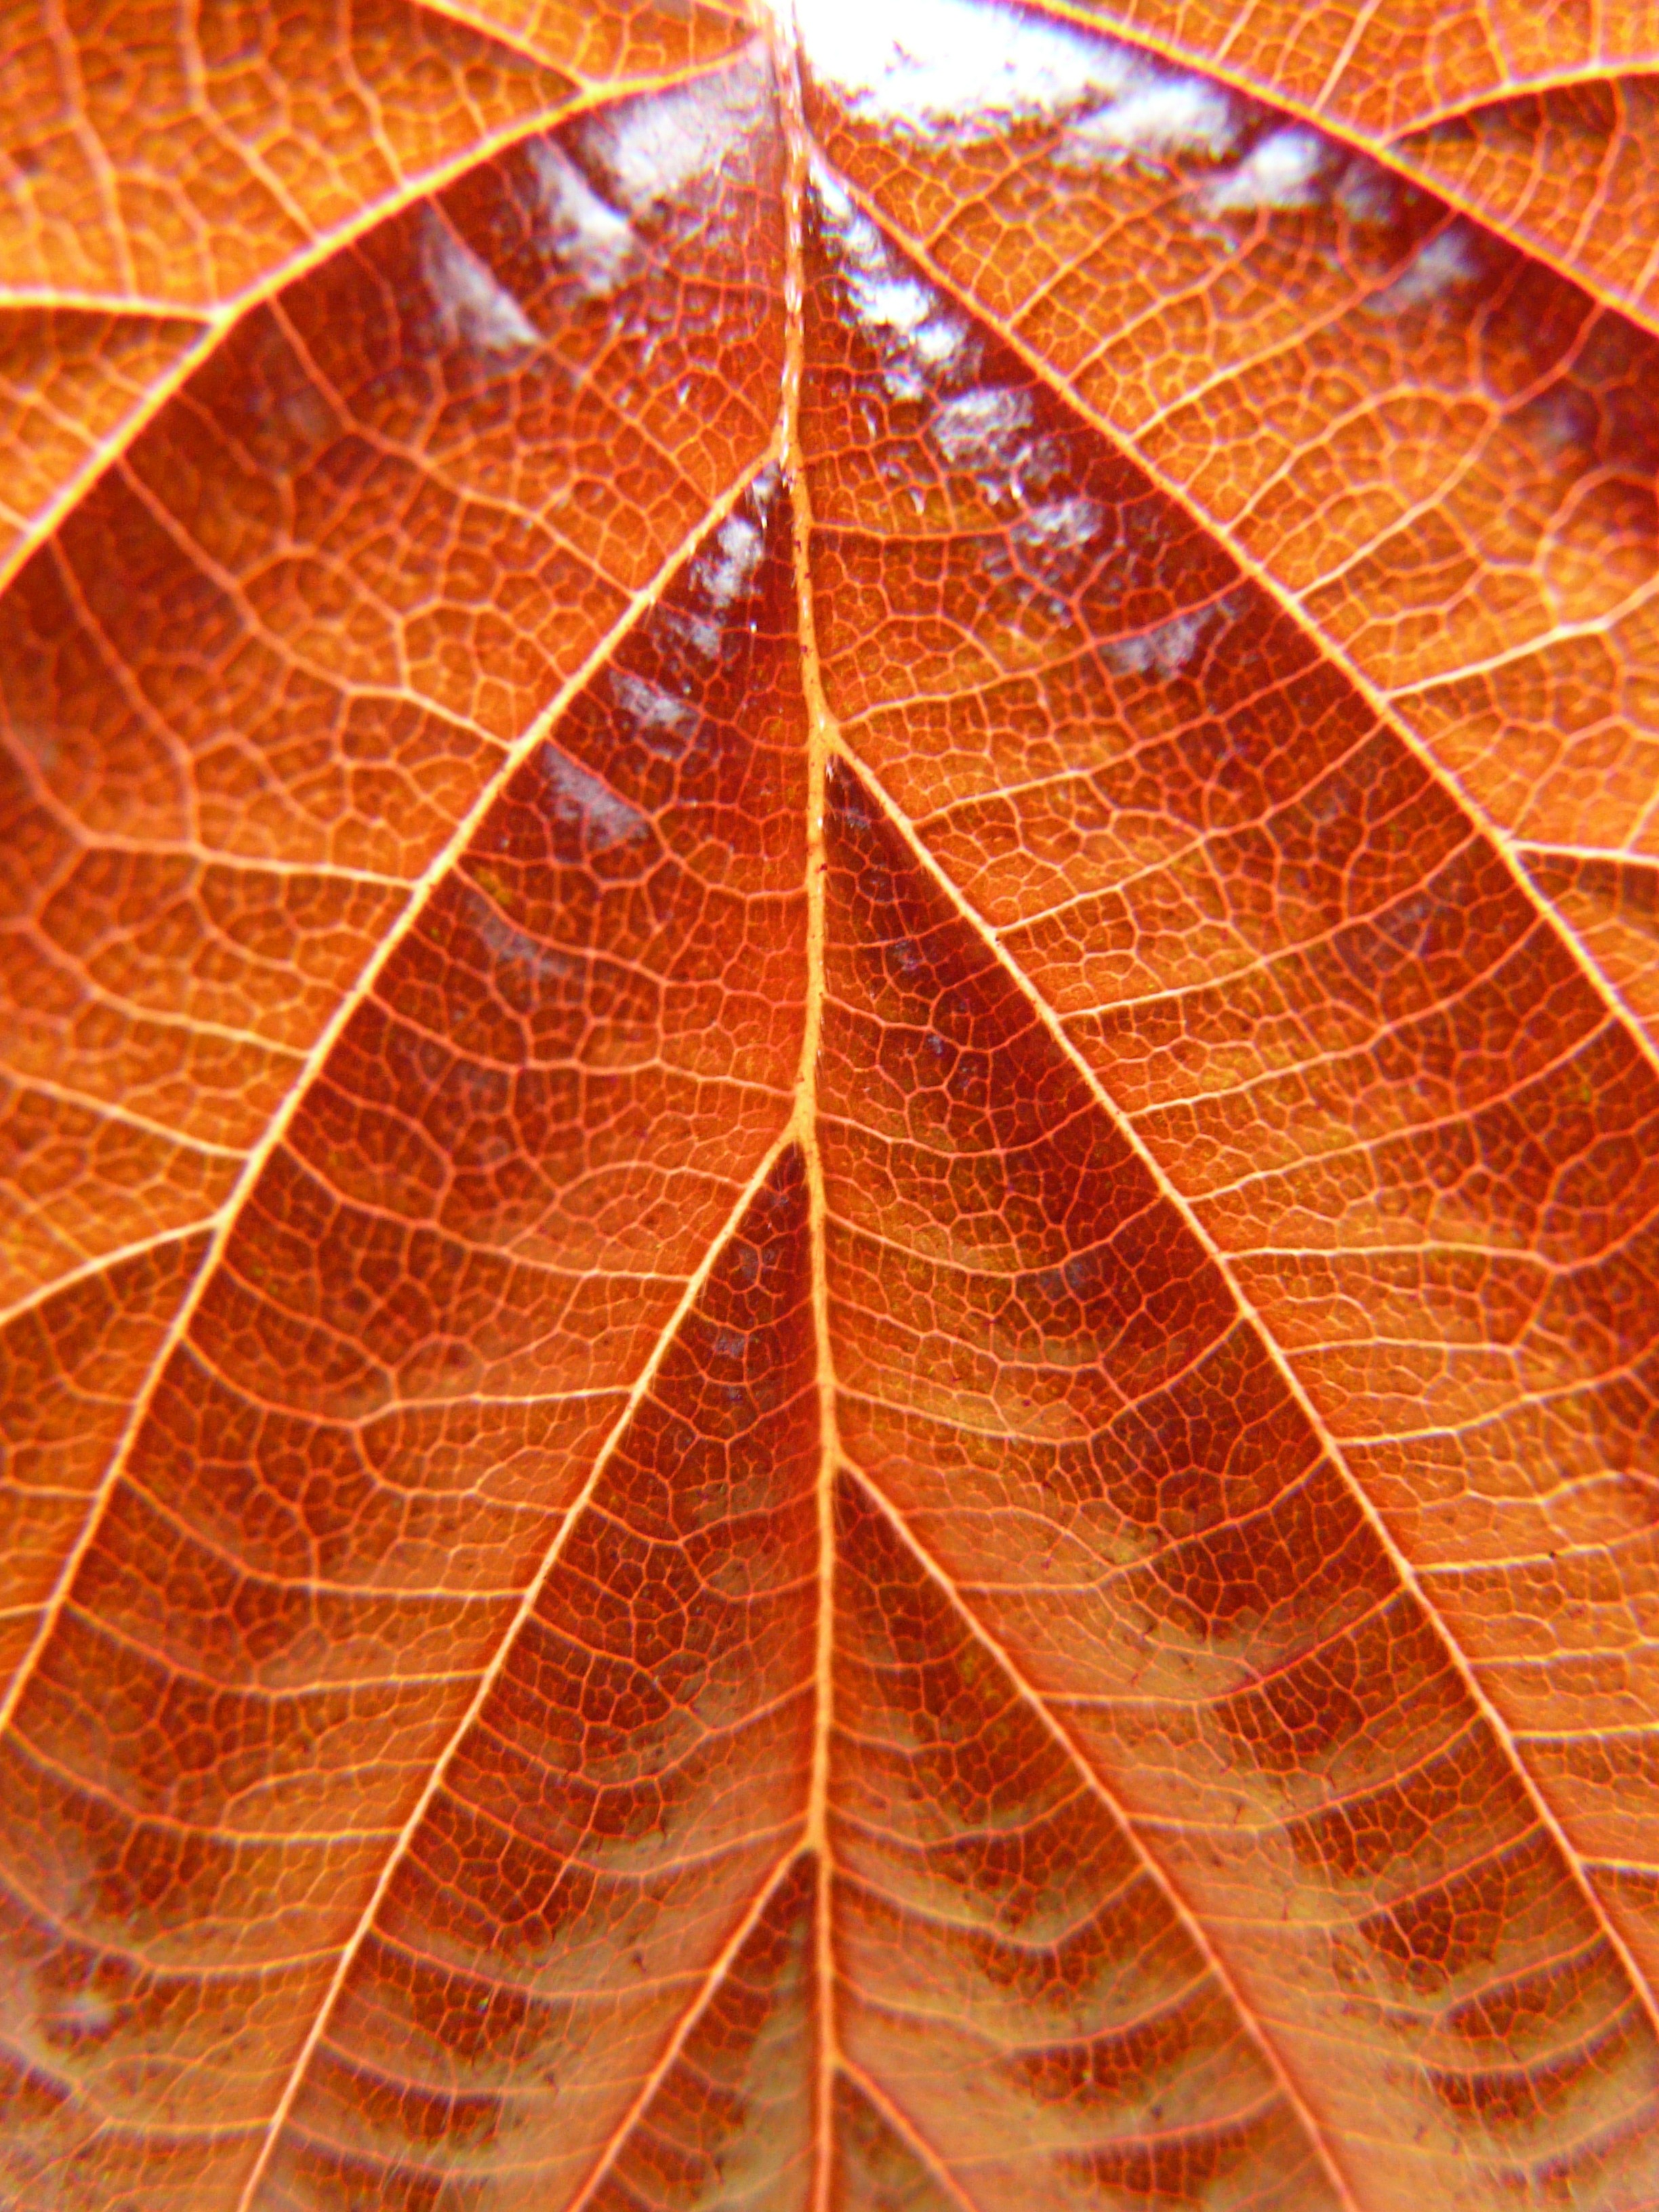
tree, plant, sunlight, leaf, bush, macro, autumn, brown, close, maple leaf, close up, veins, hazel, back light, macro photography, common hazel, leaf veins, birch greenhouse, plant stem, woody plant